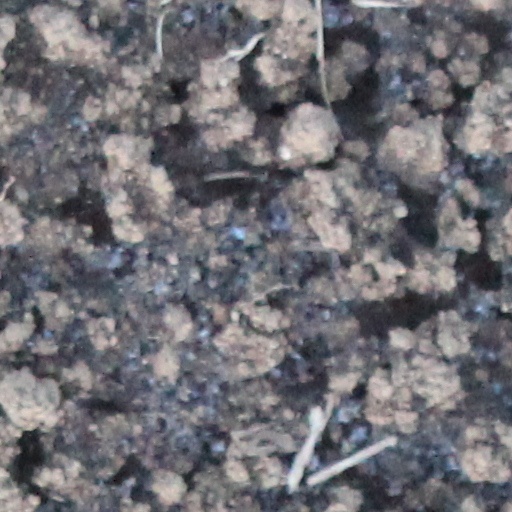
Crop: wheat